Christian Cabrol

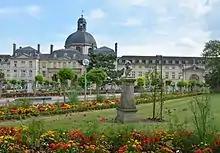
Hôpital La Pitié Salpêtrière, Paris

Expected to return to a post in training under surgeon J. C. Rudler, Cabrol's career changed direction when J. C. Rudler decided to move to Geneva. Cabrol returned to the Hôpital La Pitié Salpêtrière in 1960 as a cardiac surgeon and recreated a replica of Lillehei's experimental laboratory. From 1964, he began to hold numerous consultant and professorship posts including professor at the School of Medicine in Paris in 1964 and the following year, following the death of Cordier in 1965, he was appointed professor of anatomy and held this post for almost 30 years. From 1972 until 1990, he directed the department of cardiac surgery.